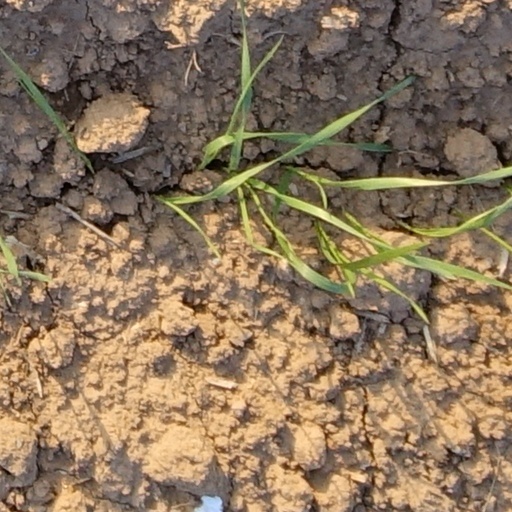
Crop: wheat